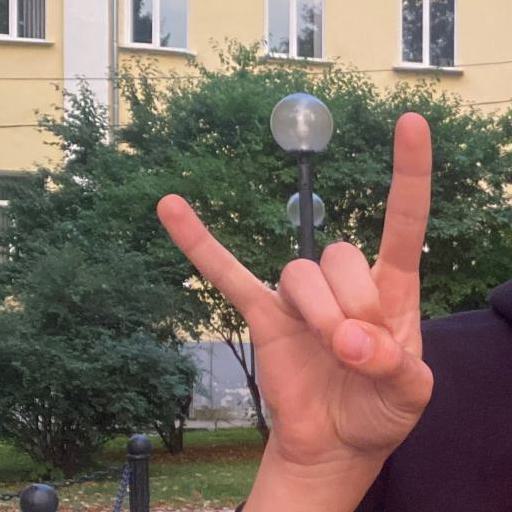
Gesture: rock